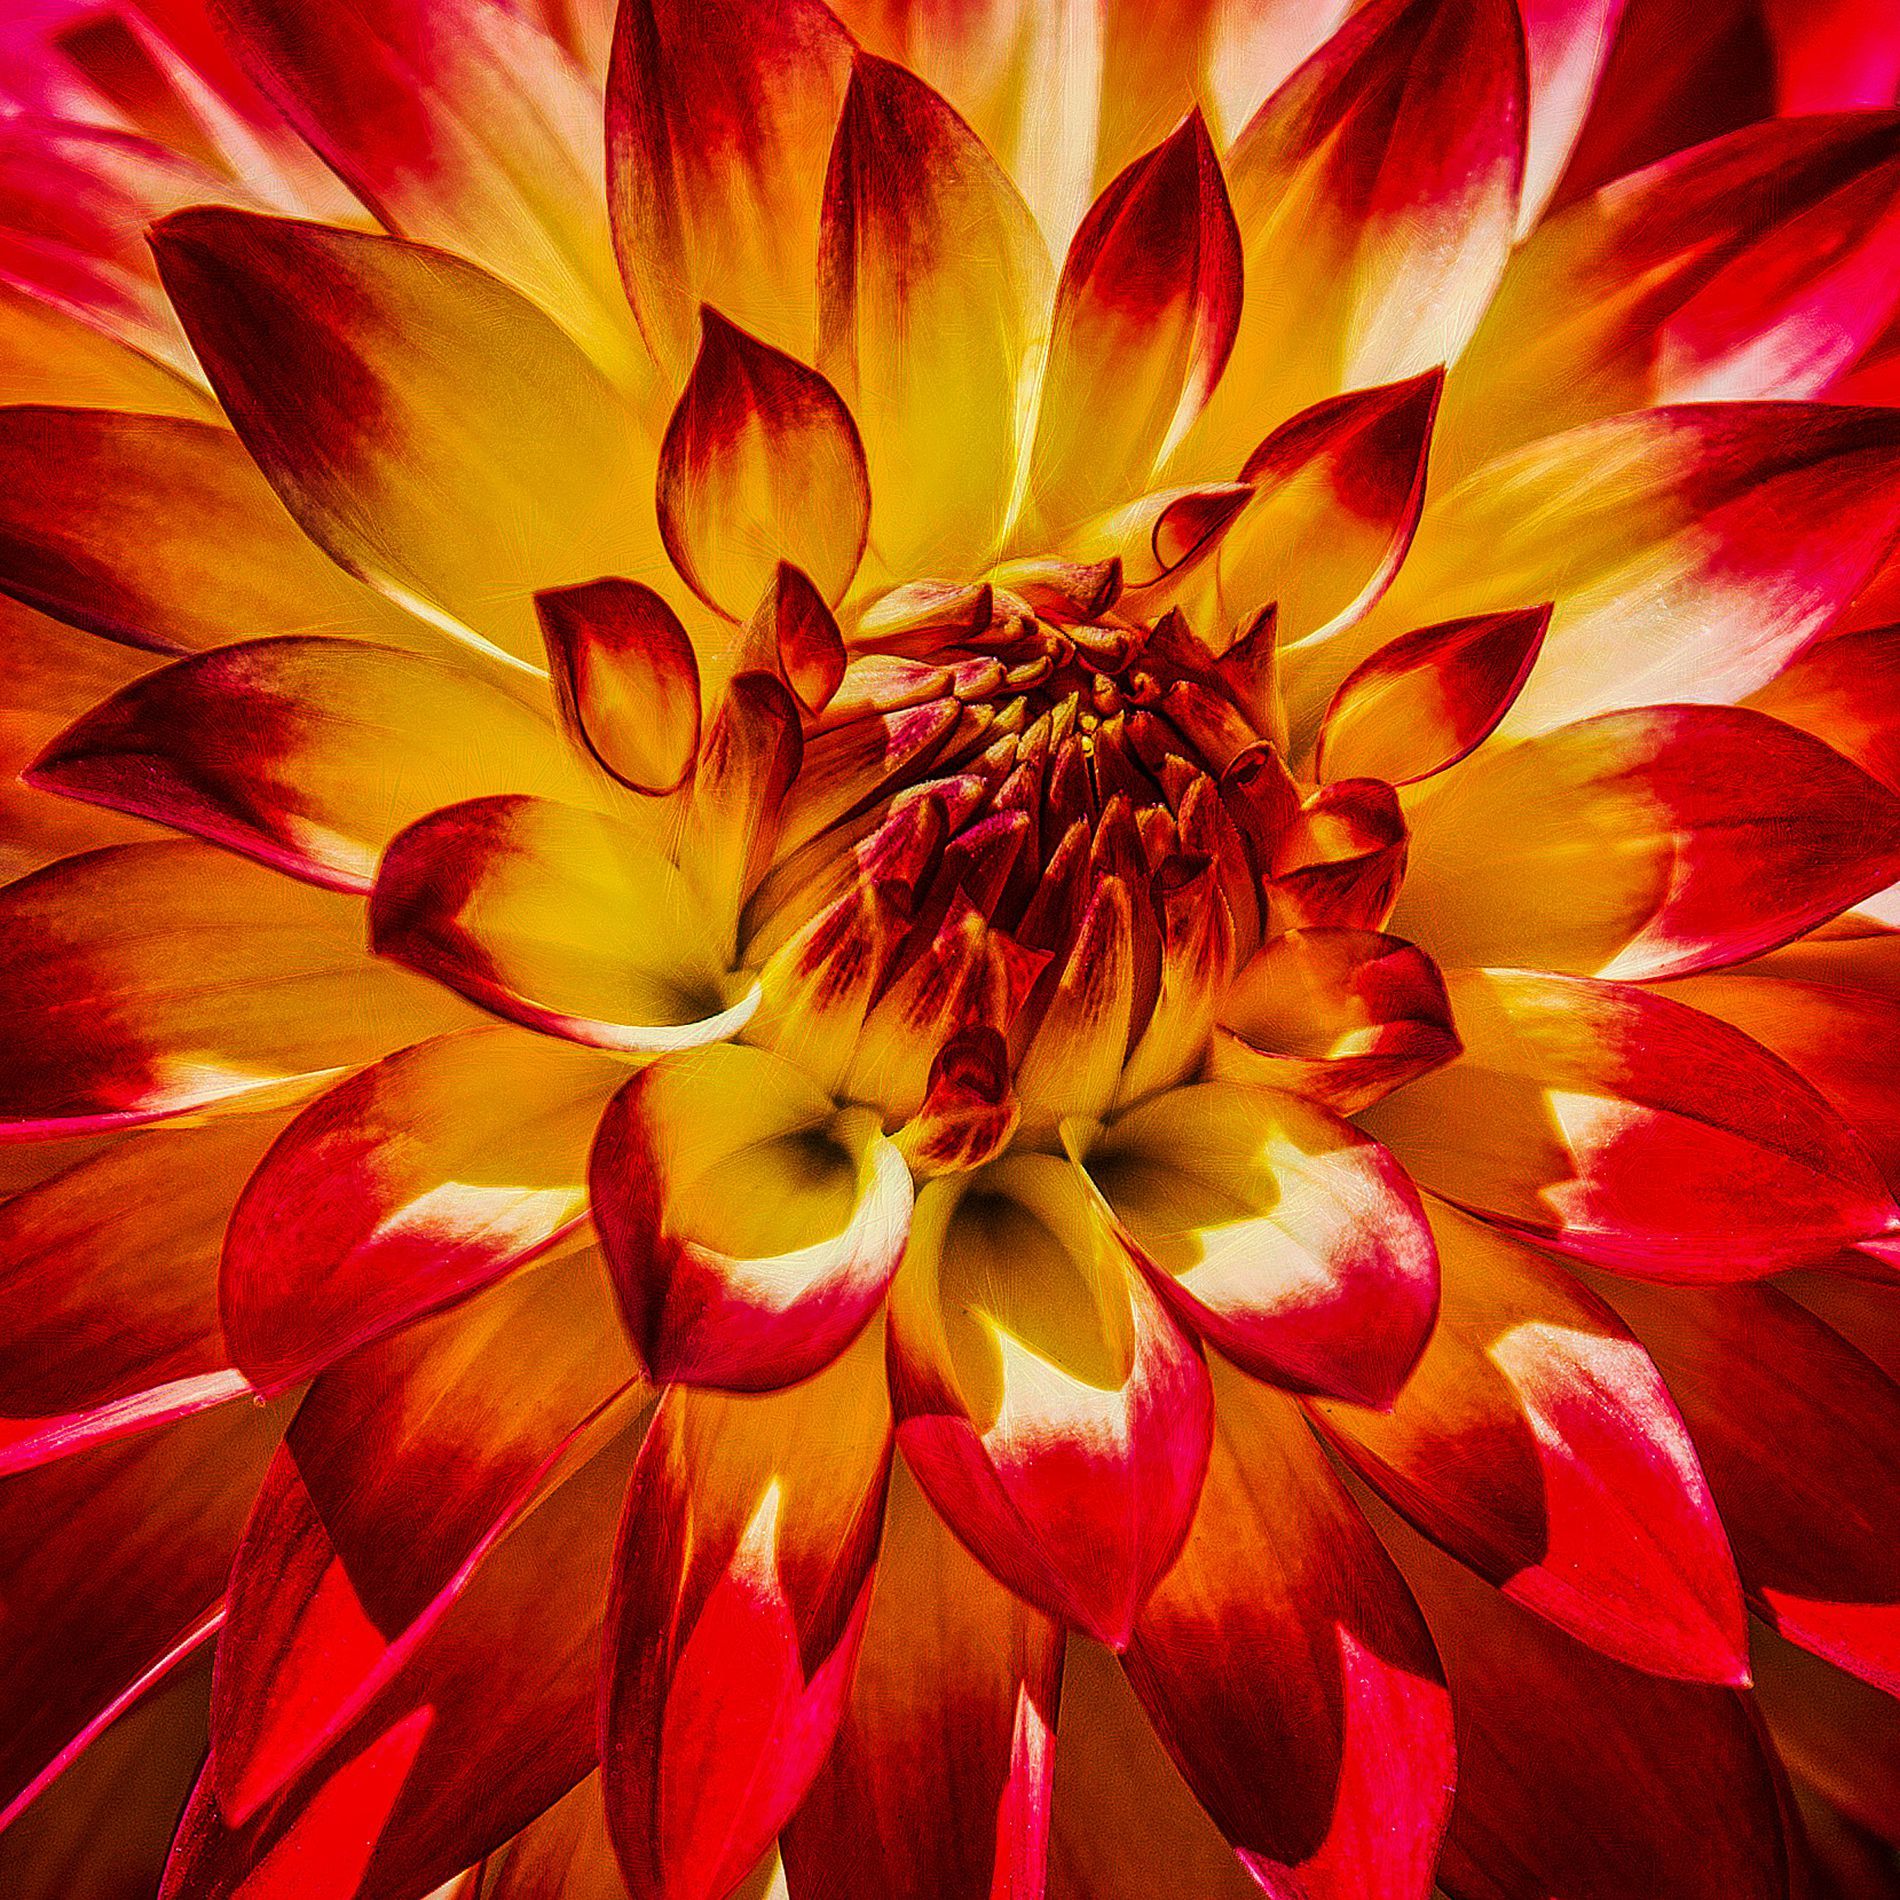
A Vibrant Dahlia.
A close up photo for the inside of  vibrant red and yellow petals of dahlia. The petals colour are bright and sparkling. The petals are packed tightly which is making a symmetrical pattern.
A close up scene captures the inside parts of a Dahlia as it's petals colour are gradating from deep red to light red and bright yelllows. The photo's colour palette is domninated by red and yellow tunes they are melting into each other making the colour eye-comforting and gives off a symmetrical pattern. The overall scene is suggesting a sense of warmth and eye-comforting beauty. The photo's lightning is warm and focues on the central point of the Dahlia which is casting shades upon the outter petals.
Labels: Dahlia, Flower, Plant, Petal, Daisy
Camera: Canon Canon EOS-1D X
Lens: EF70-200mm f/2.8L IS II USM, Canon EF 70-200mm f/2.8L IS II USM
Aperture: F4.5
Exposure: 1/1000 sec
ISO: 160
Focal length: 200.0 mm